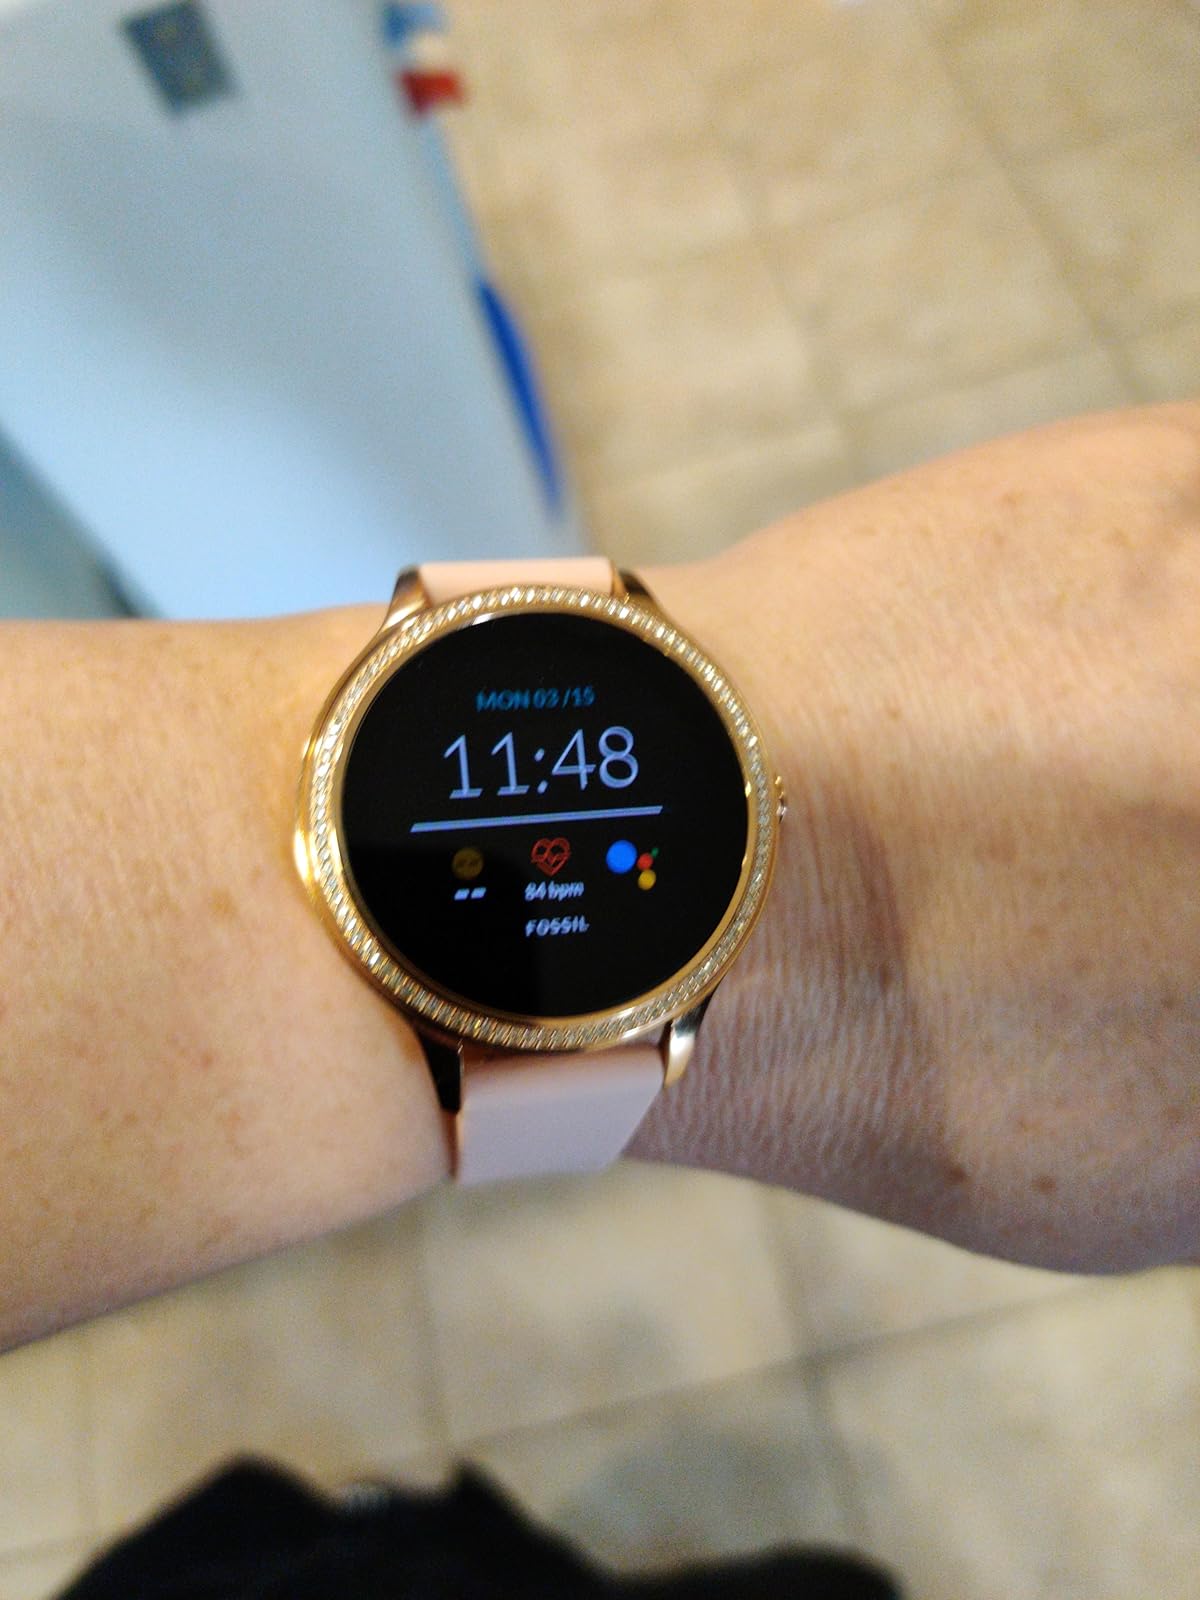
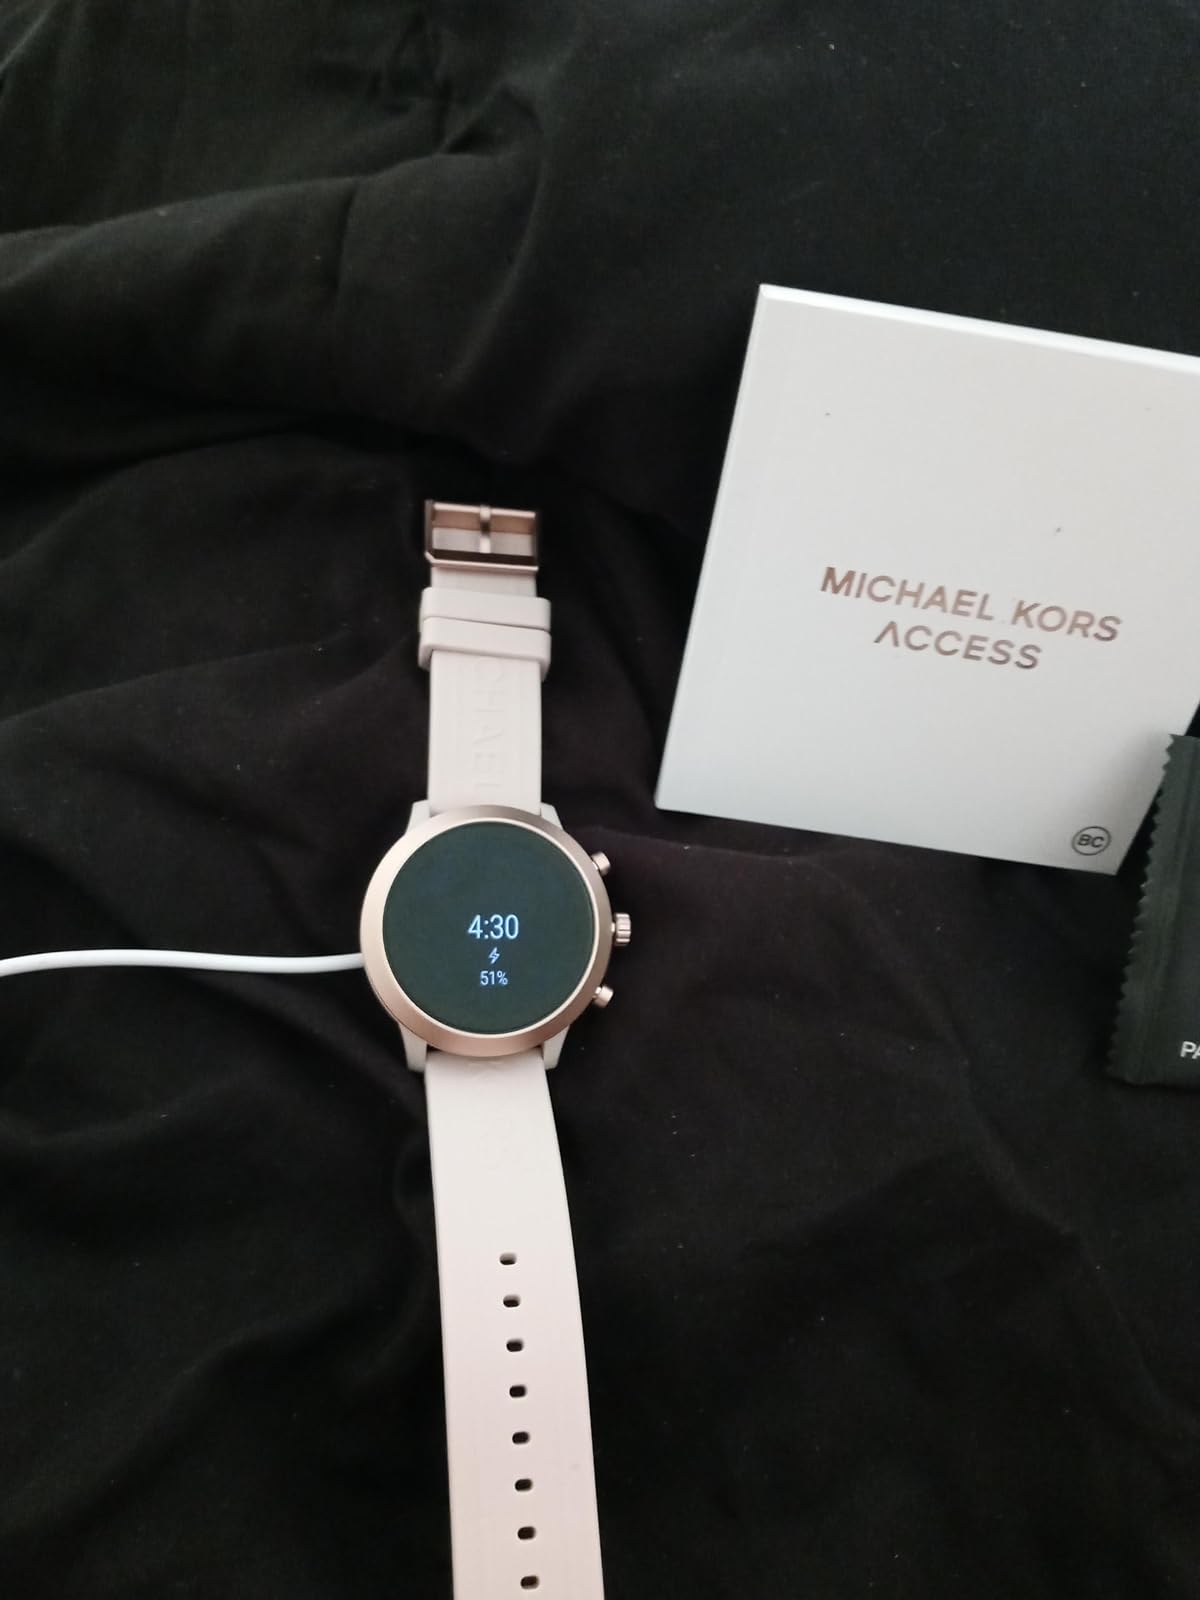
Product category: smartwatch
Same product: no